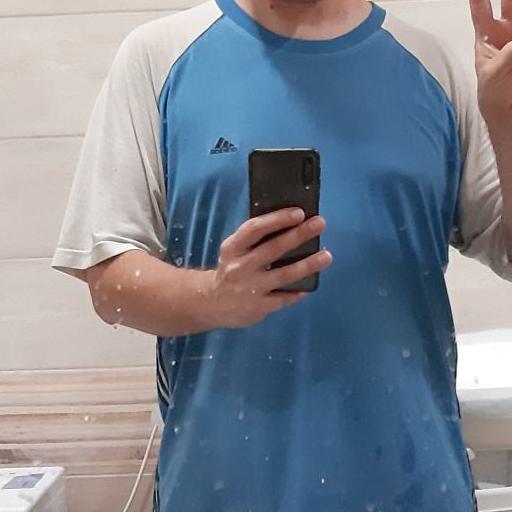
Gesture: no_gesture